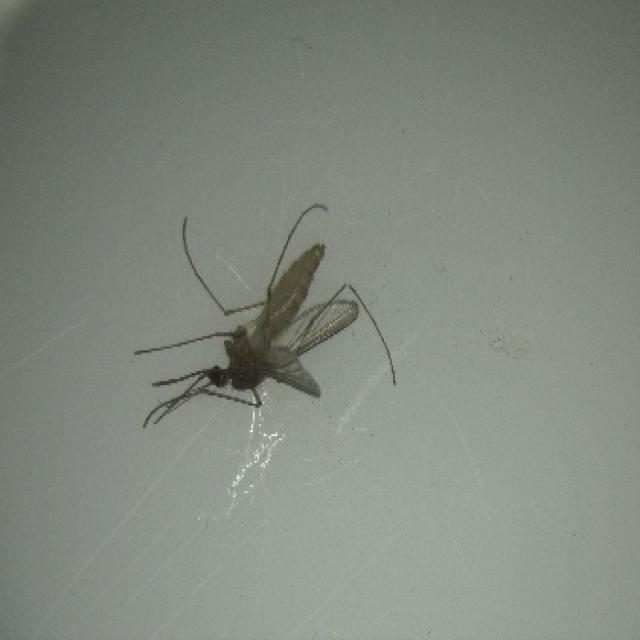
Species: culex_pipiens